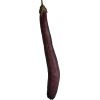
Label: Eggplant long 1